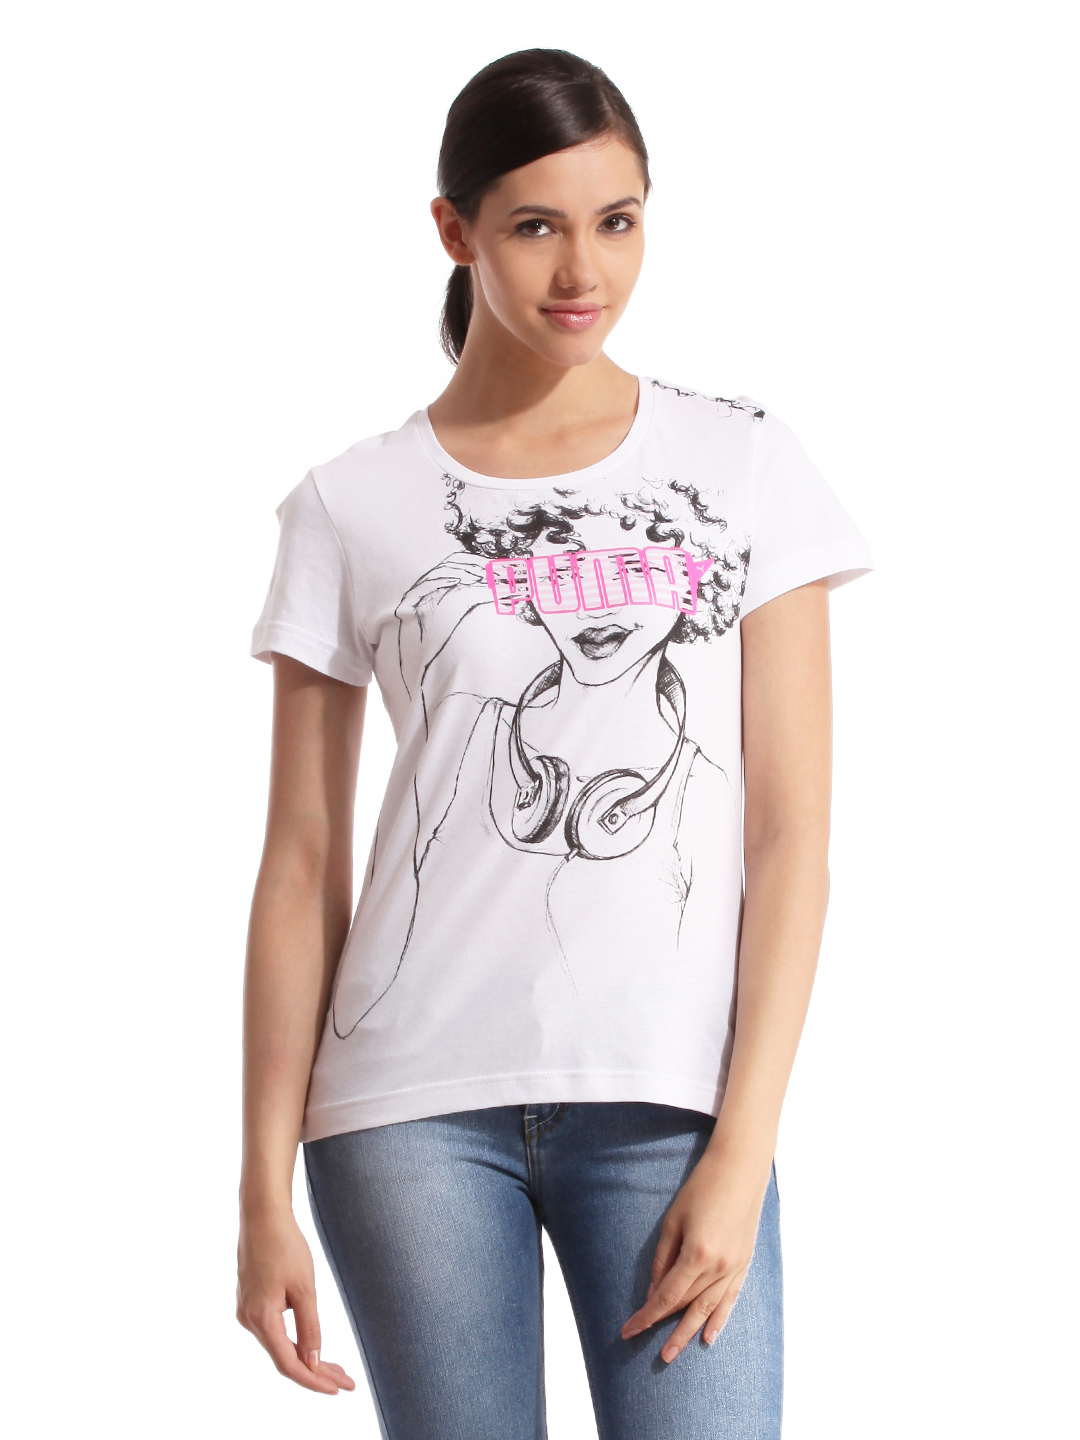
Puma Women Jane White T-shirt
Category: Apparel / Topwear / Tshirts
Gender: Women
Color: White
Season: Summer 2012
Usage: Casual